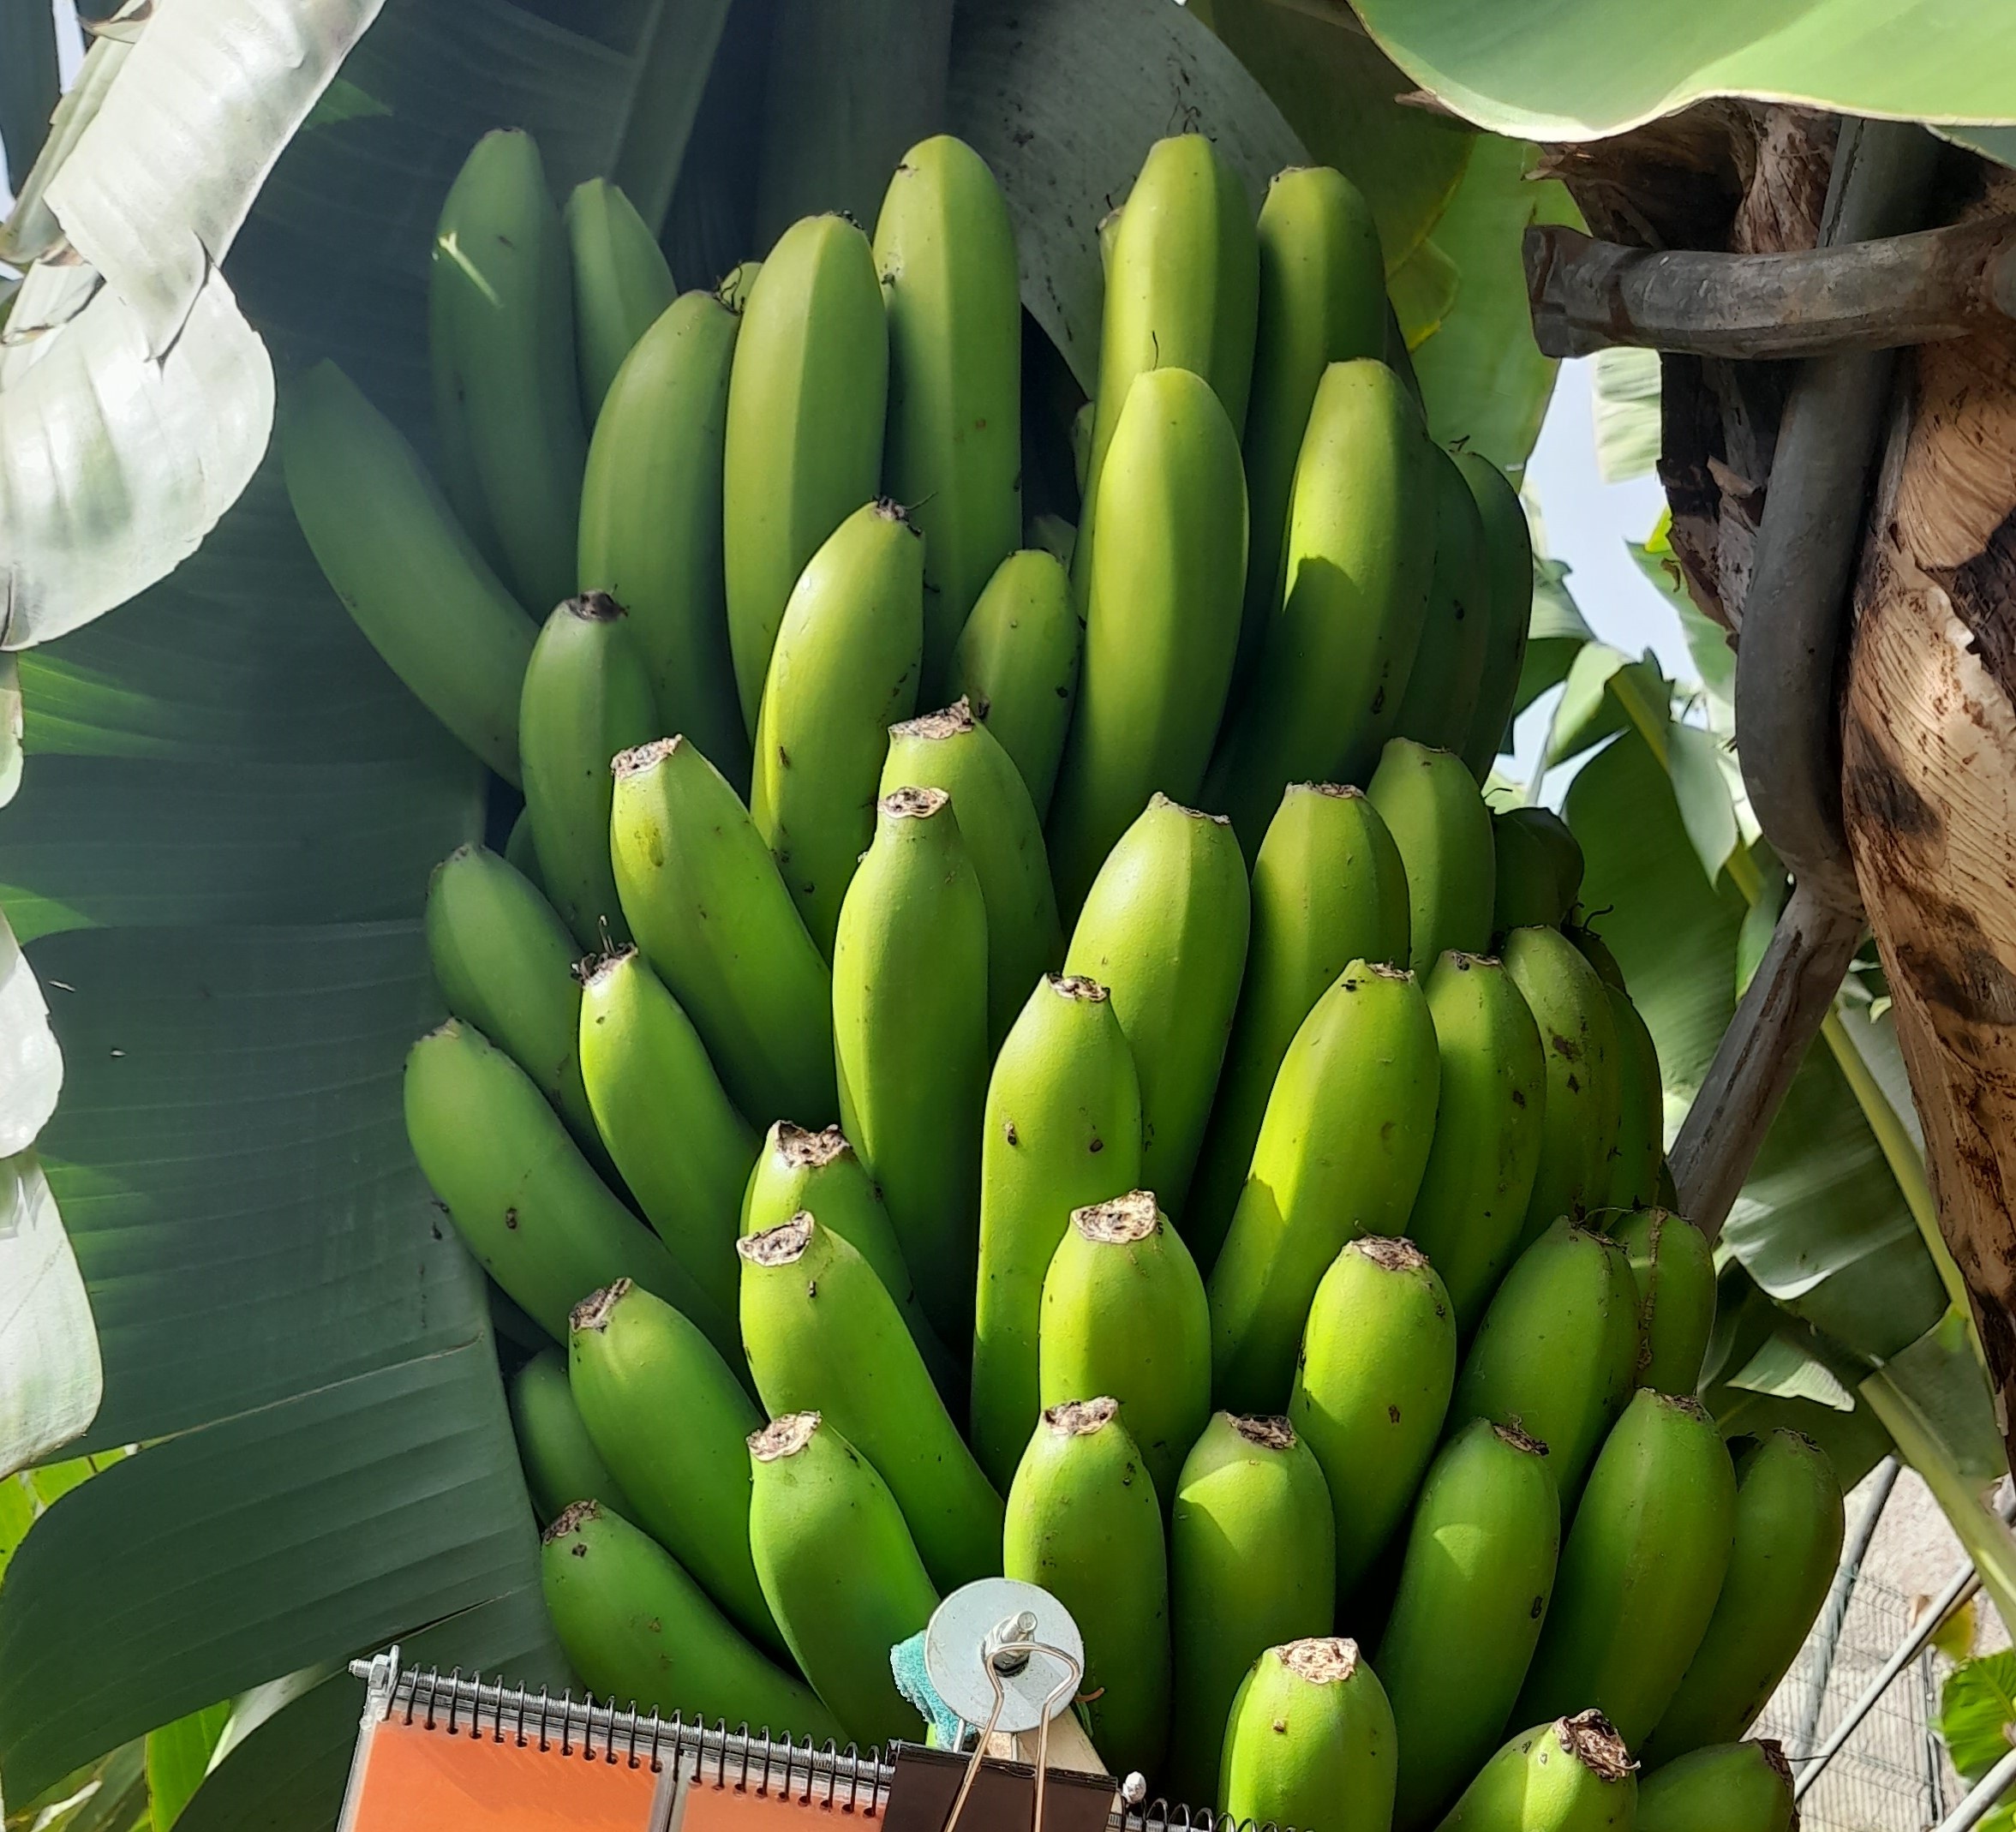
Label: Cut